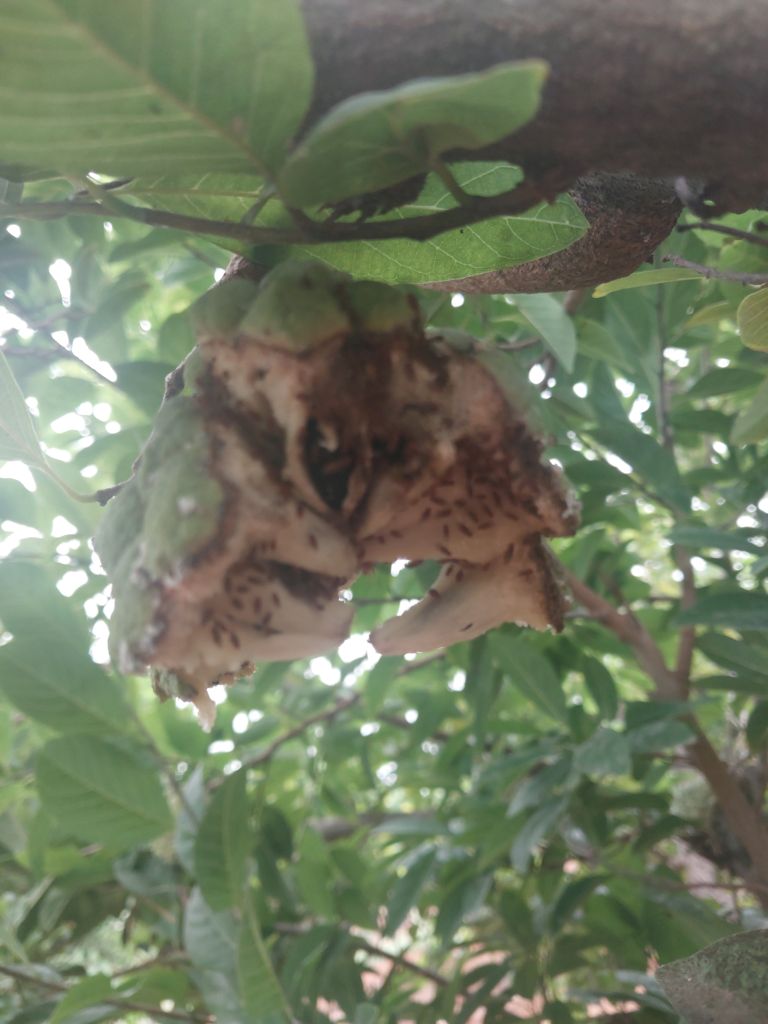
Disease label: Mealy Bug